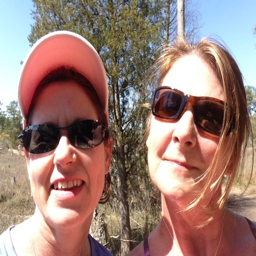
before i fell on my face after attempting to run for the first time in a year